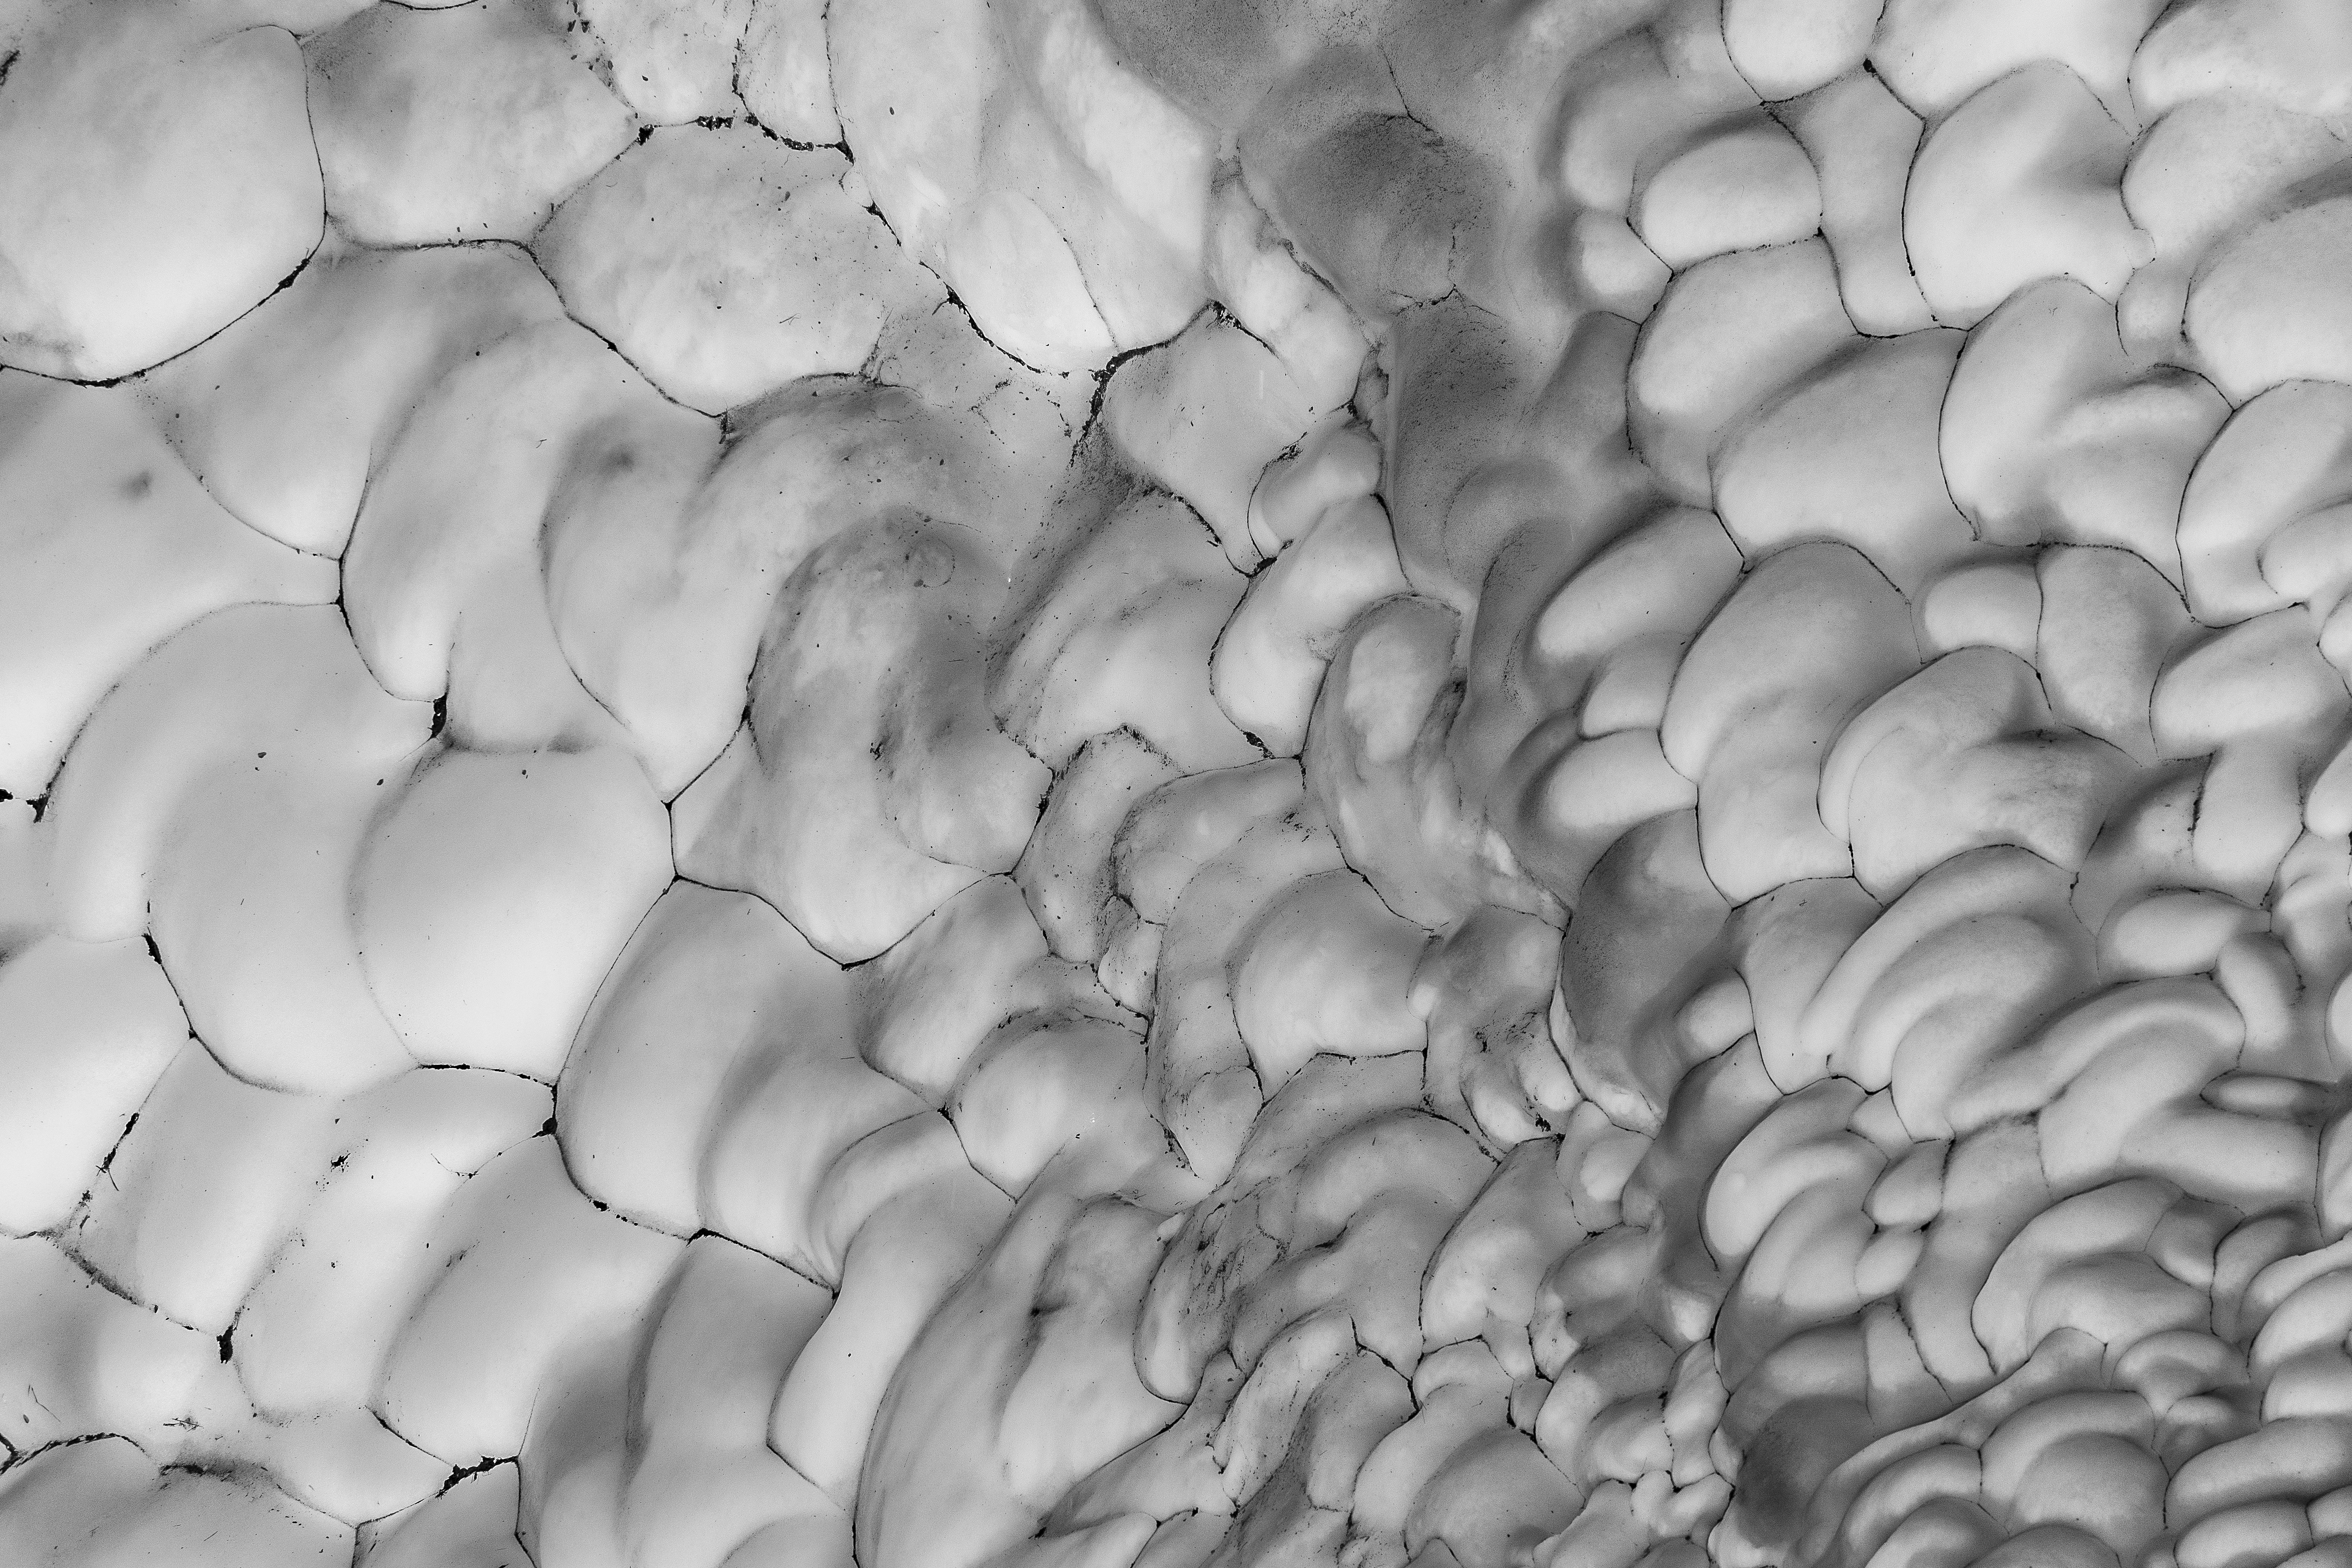
black and white, monochrome photography, monochrome, close up, still life photography, computer wallpaper